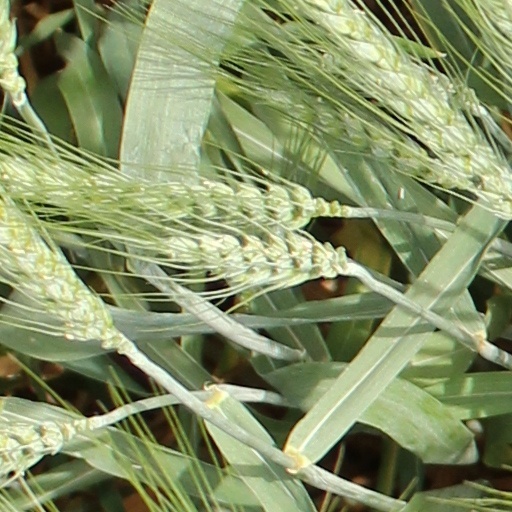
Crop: wheat